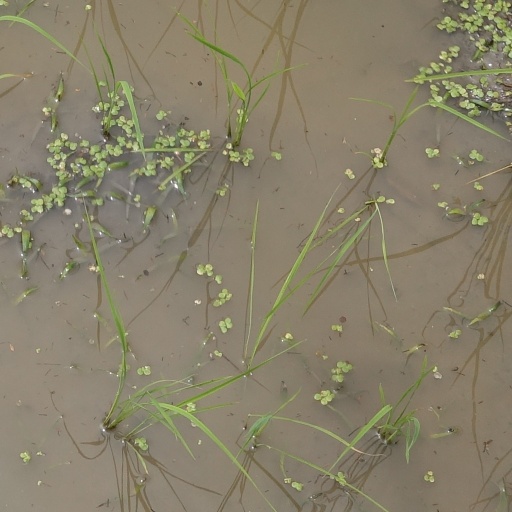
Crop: rice